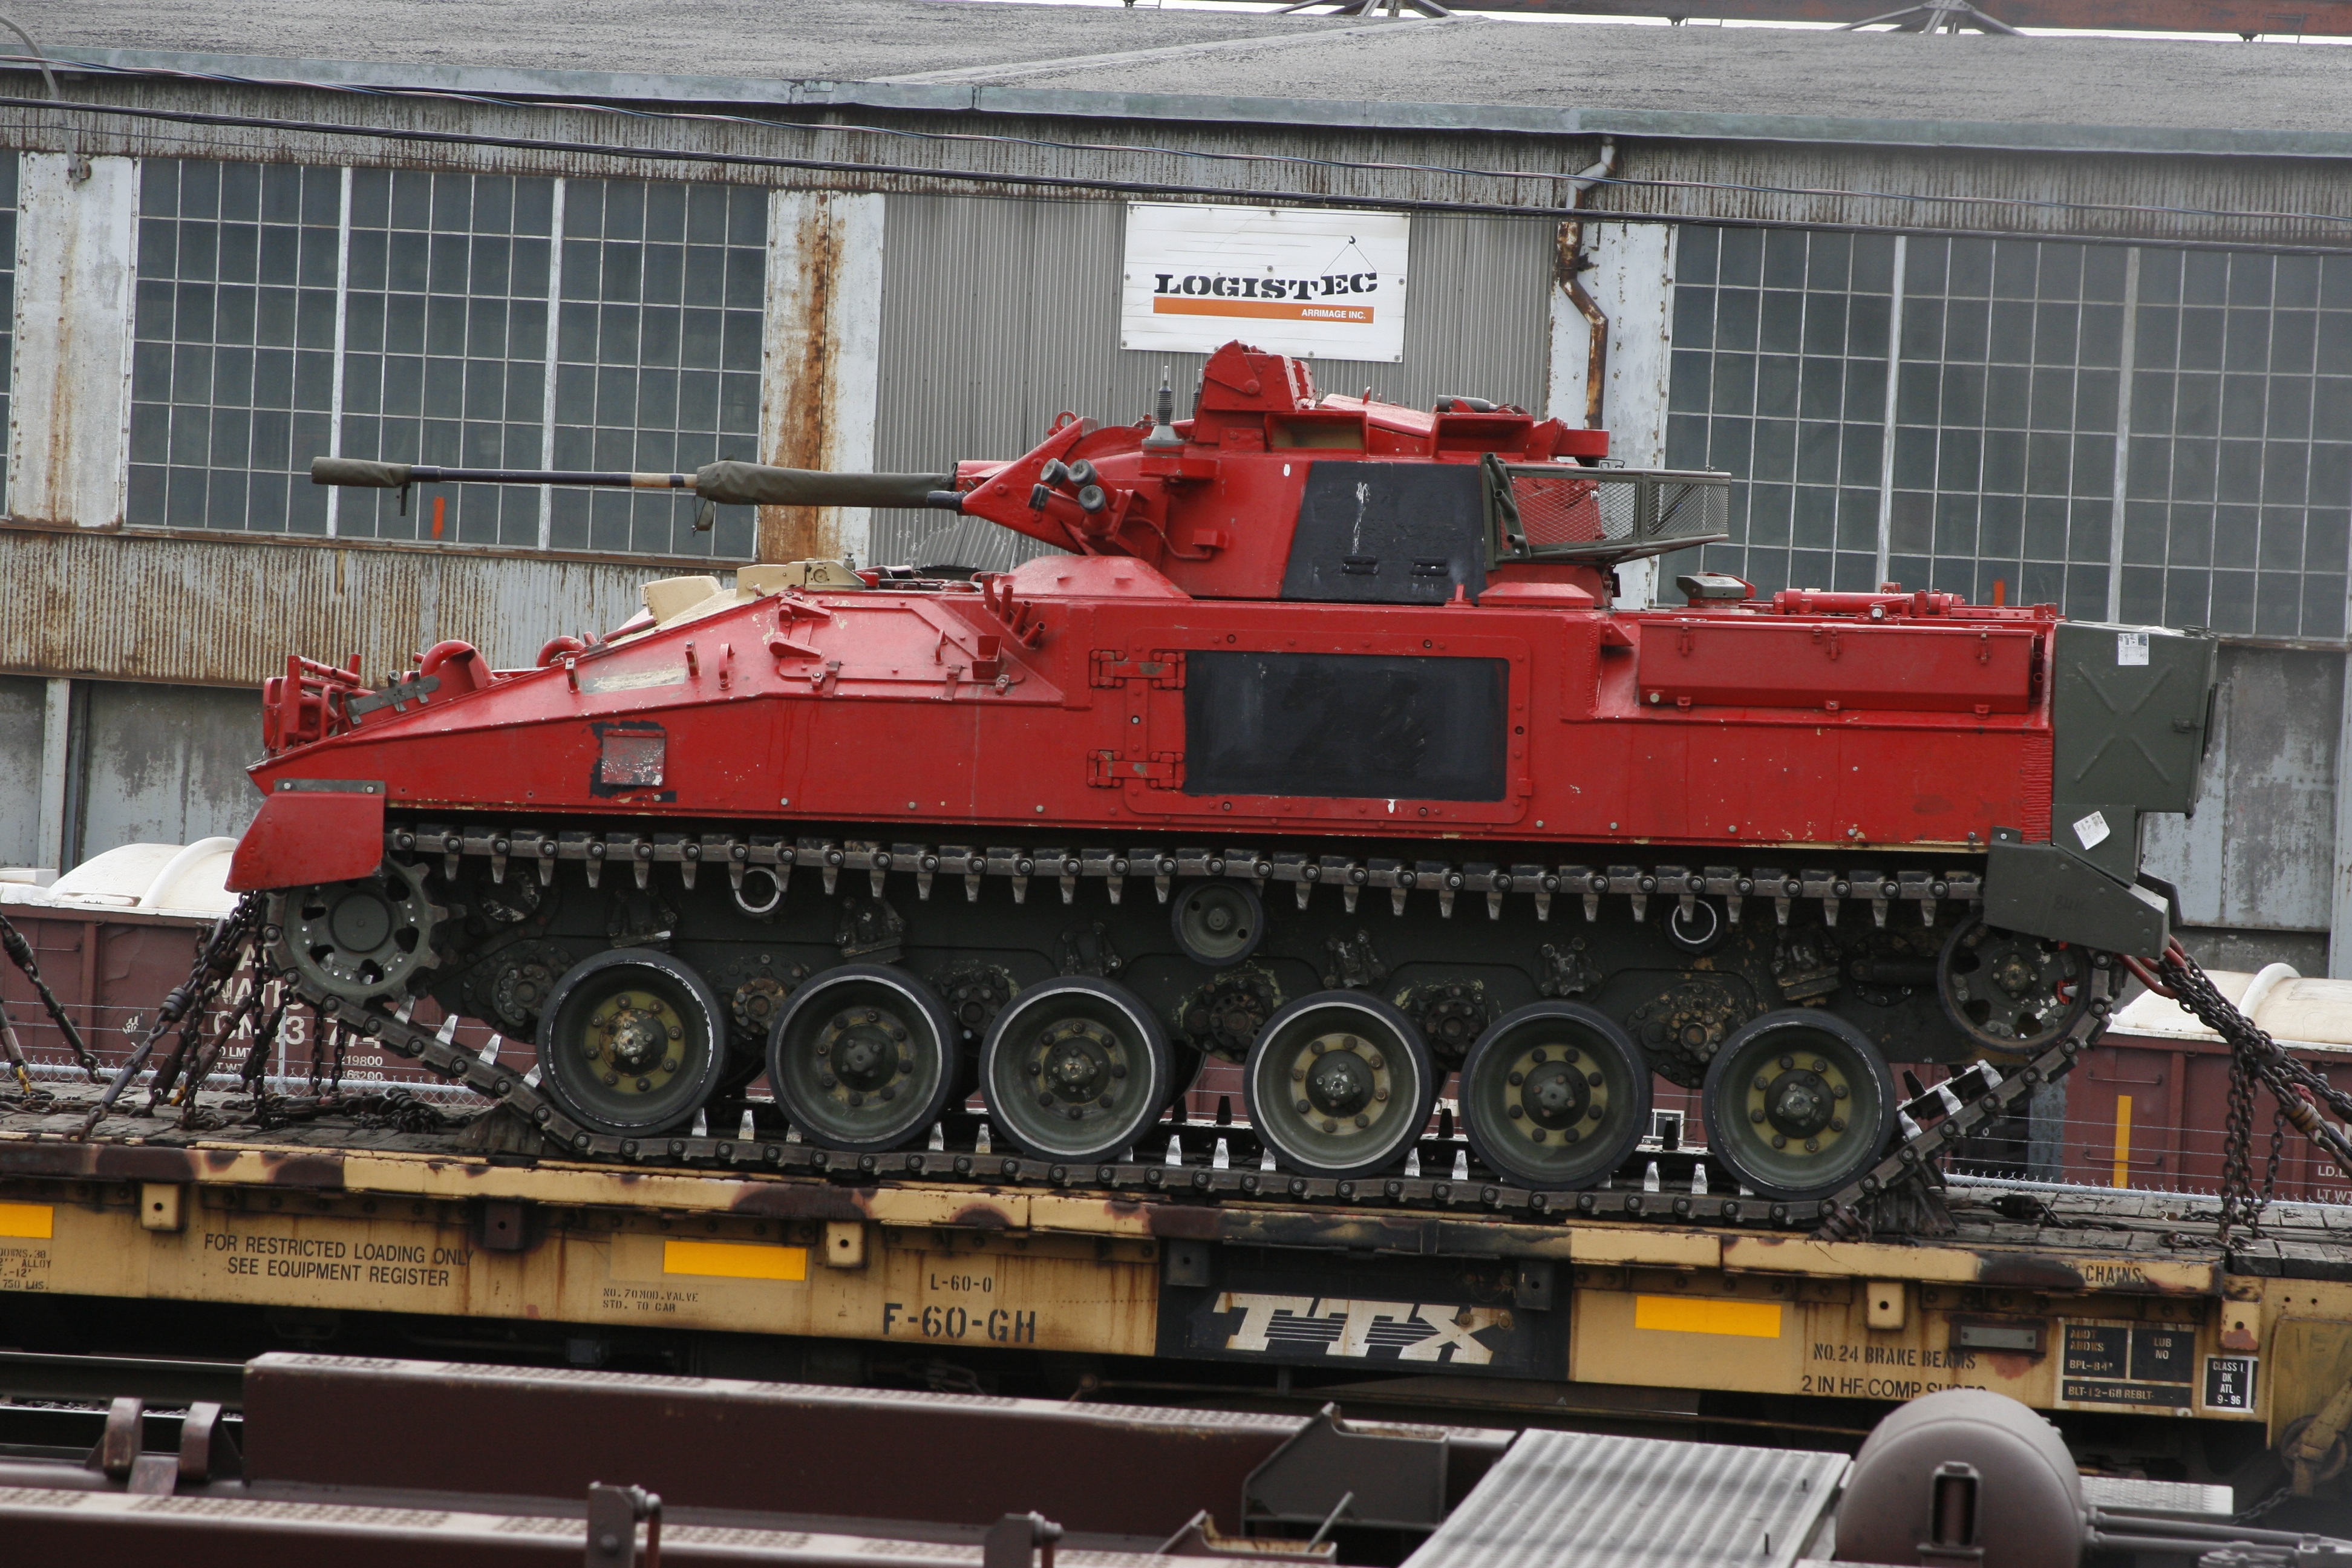
military, transport, army, vehicle, canon, weapon, war, locomotive, tank, land vehicle, combat vehicle